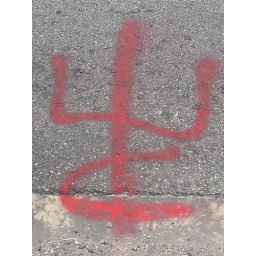
painted on the pavement under a bridge nearby -- probably a utility marker, but you never know...